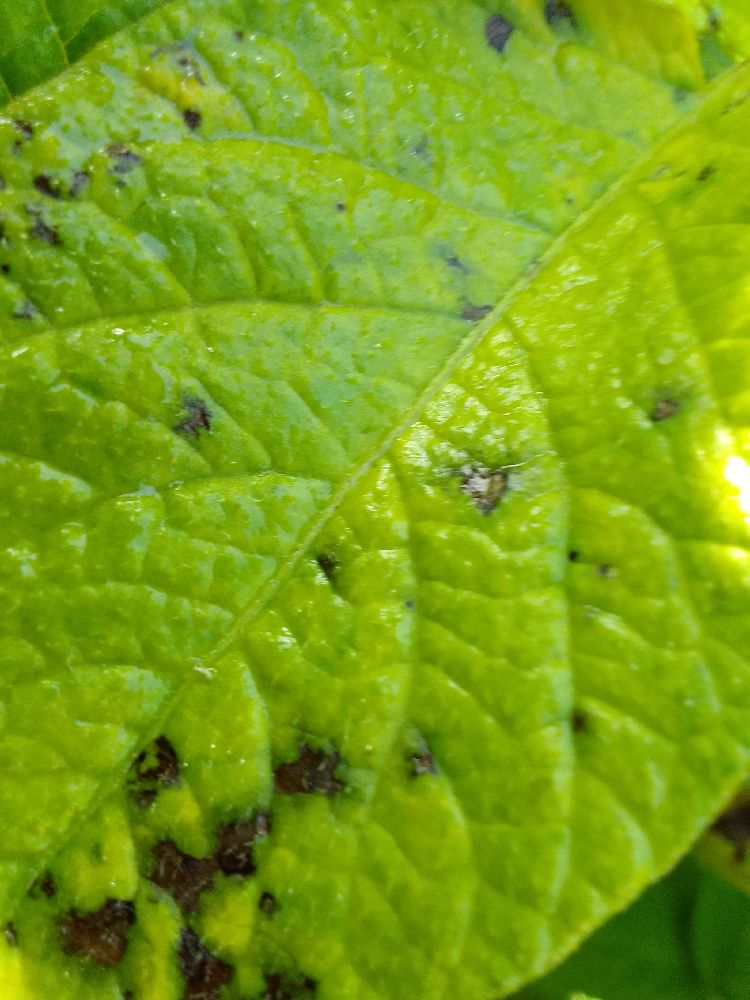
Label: Early blight